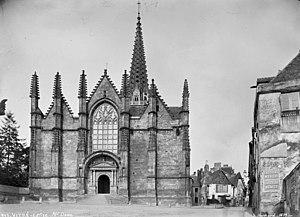
Façade Ouest de l'église Notre-Dame de Vitré.
Alfred-Nicolas Normand est un architecte et photographe français né à Paris le 1ᵉʳ juin 1822 et décédé à Paris le 2 mars 1909.